Eugent Bushpepa

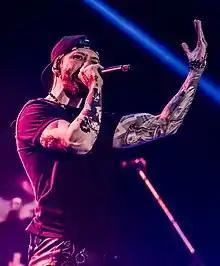
Bushpepa in 2020

Eugent Bushpepa (born 2 July 1984), also known by his alternative name Gent Bushpepa, is an Albanian singer, songwriter and composer. Regarded as one of the most popular modern rock musicians in the Albanian-speaking world, he is noted for his vocal range, vocal power, high-energy live performances, and is also recognised as an accomplished guitarist.